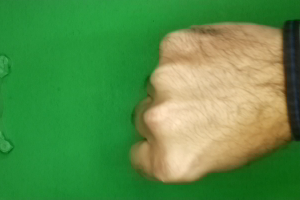
Label: rock